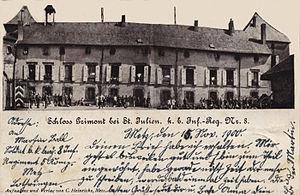
Saint-Julien-lès-Metz est une commune française située dans le département de la Moselle, en région Grand Est.